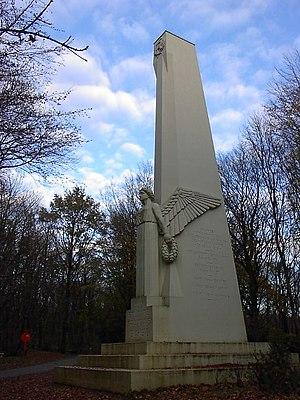
Le mont Kemmel est le point culminant de la province de Flandre-Occidentale, en Belgique. Son altitude est de 156 m. Le sommet est matérialisé par une borne géodésique de l'Institut géographique militaire, mise en place en octobre 1951, à proximité du domaine militaire. Il se situe sur la commune de Heuvelland, à 1,5 km du village de Kemmel.
Cette page regroupe l'ensemble des monuments classés de la ville de Heuvelland.